Brad Wall

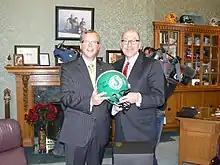
Wall discusses Canadian football with US ambassador David Jacobson.

Despite consistent growth in jobs Wall persistently found his government at odds with organized labour, beginning with 2007 efforts at revising provincial labour legislation. The government introduced two bills that were maligned as anti-labour as they removed the right to strike for more than 65,000 workers and made it harder for workers to unionize; one of the bills was ultimately struck down after being deemed unconstitutional by the Supreme Court of Canada in 2015. After that decision, Wall threatened to use the notwithstanding clause to maintain the legislation, but never did so. Organized labour was also central to protests against the 2017 austerity budget. Wall and his government were also critiqued for their privatization agenda, which included an estimated sale of $1.1 billion in public assets and the loss of more than 1,200 public sector jobs. One of the most controversial decisions of the 2017 budget was the shuttering of the Saskatchewan Transportation Company, a provincially-owned bus company that serviced all areas of the province. The Wall government also faced criticism for its costly application of the Lean program to the healthcare system. It also introduced private-sector involvement in health care, although it claimed some success in reducing surgical wait times, a longstanding political issue in the province. A major investment in the building of the Global Transportation Hub outside Regina also became controversial for questionable and allegedly fraudulent land deals.